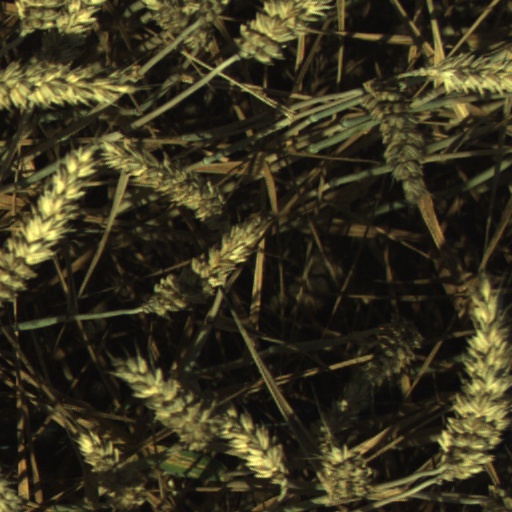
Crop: wheat